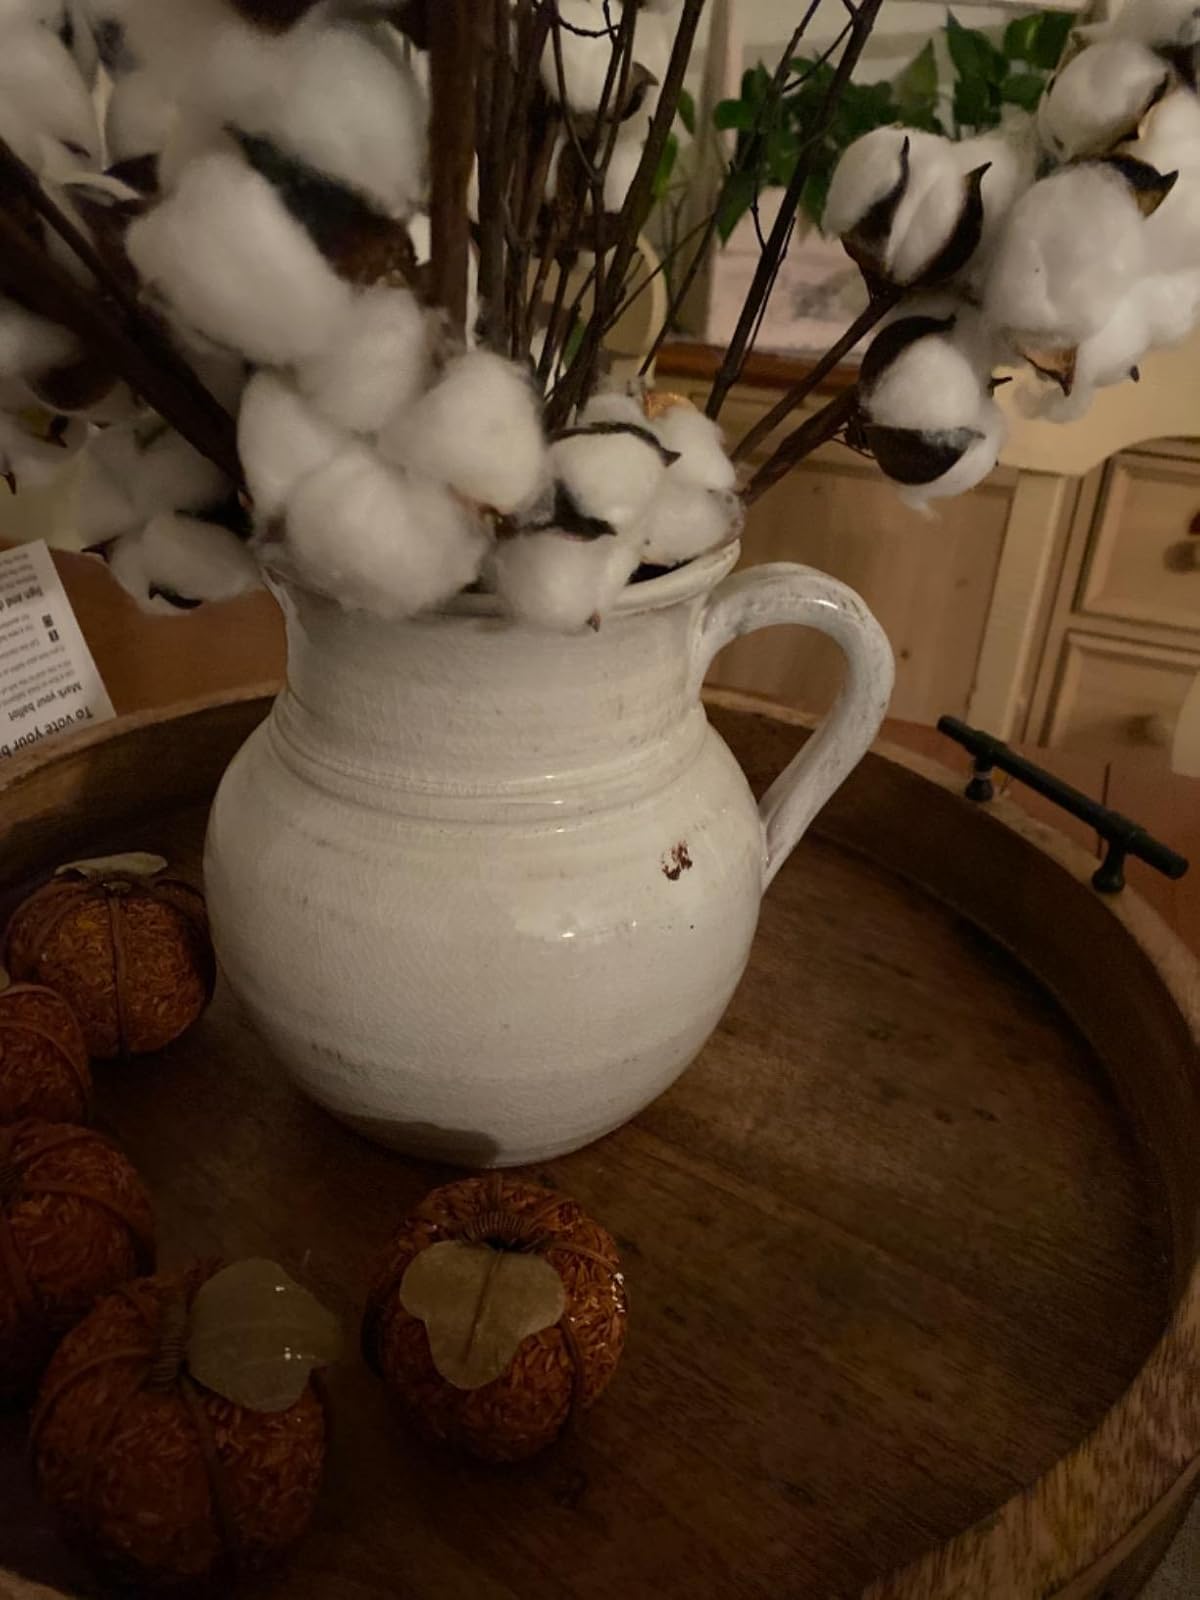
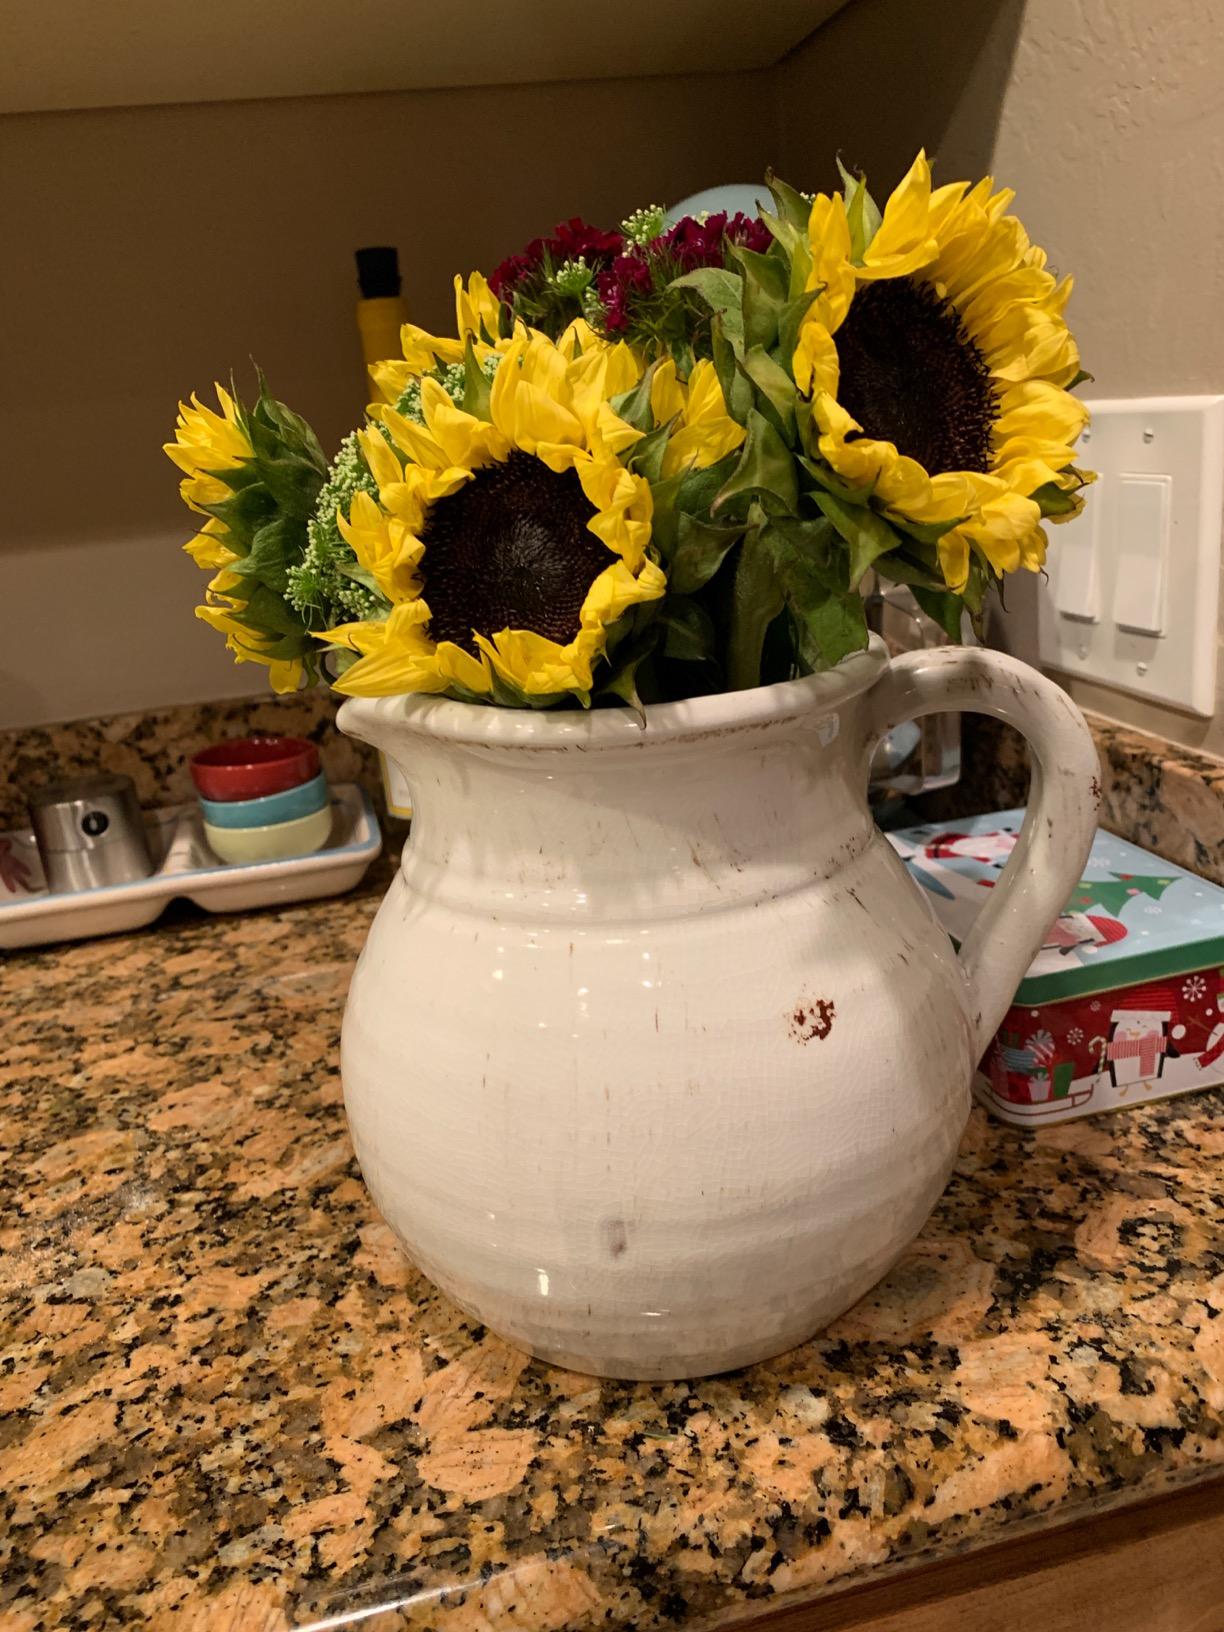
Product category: vase
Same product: yes